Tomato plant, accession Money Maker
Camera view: vertical (180 deg); turntable rotation: 300 degrees
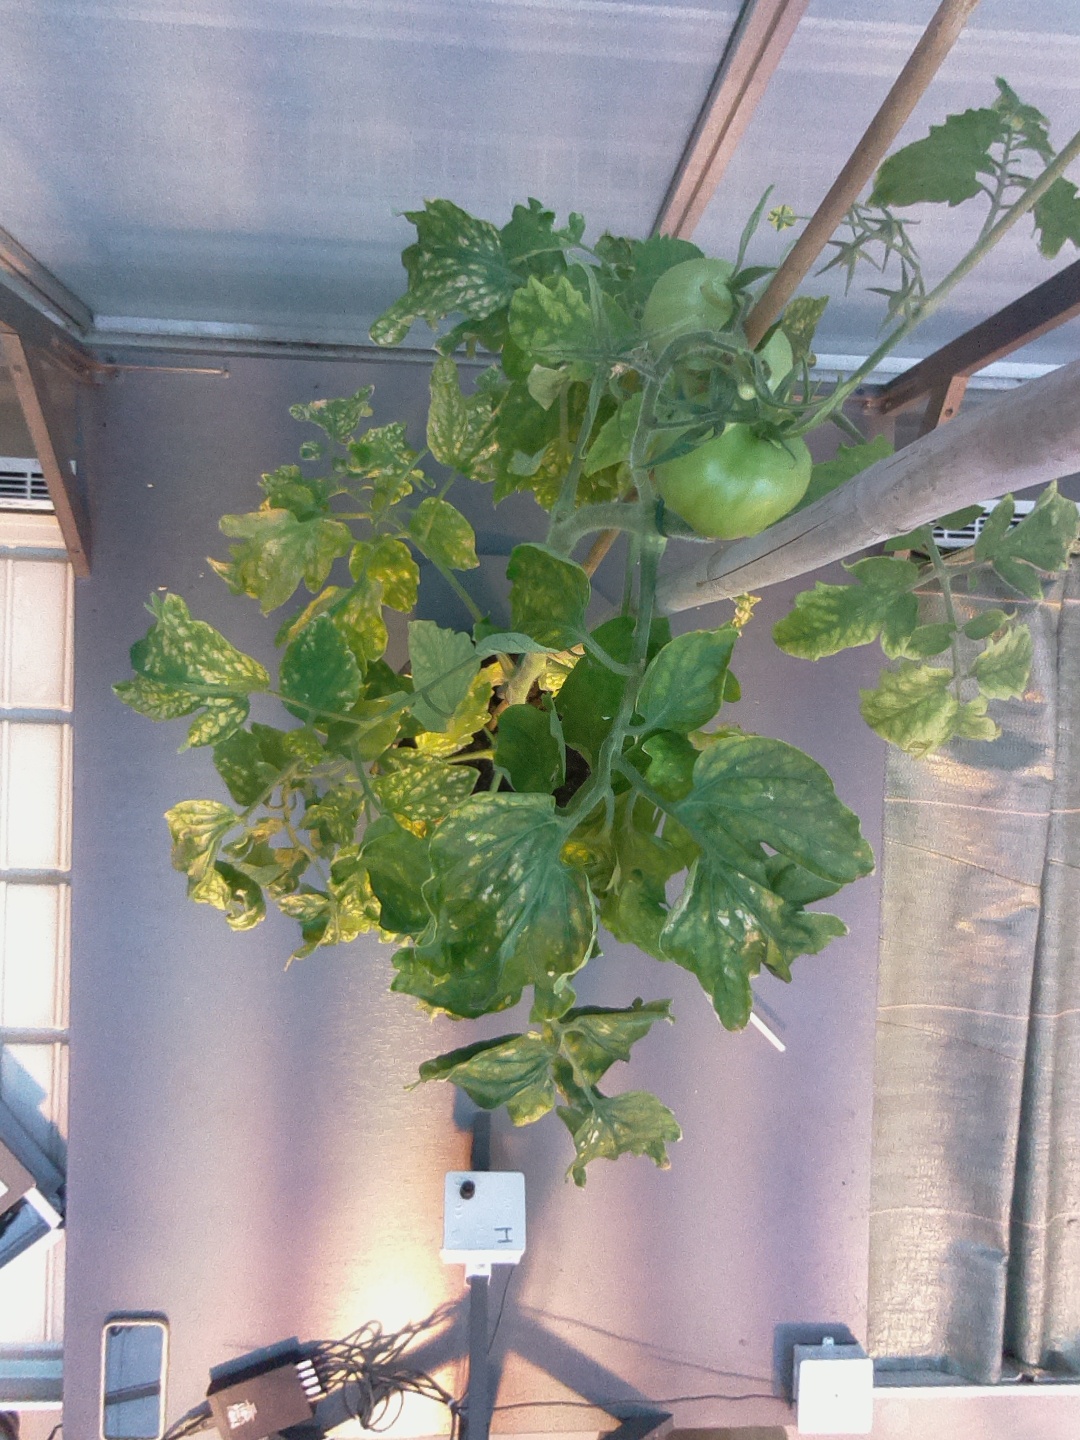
BBCH growth stage 76: 60%-70% of final fruit size